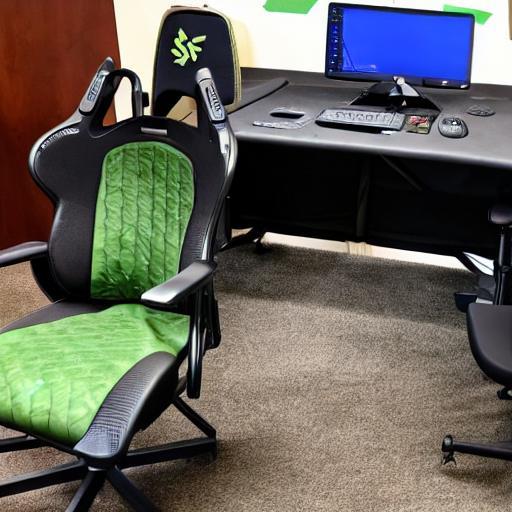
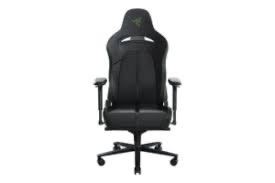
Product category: items_chair
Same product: no